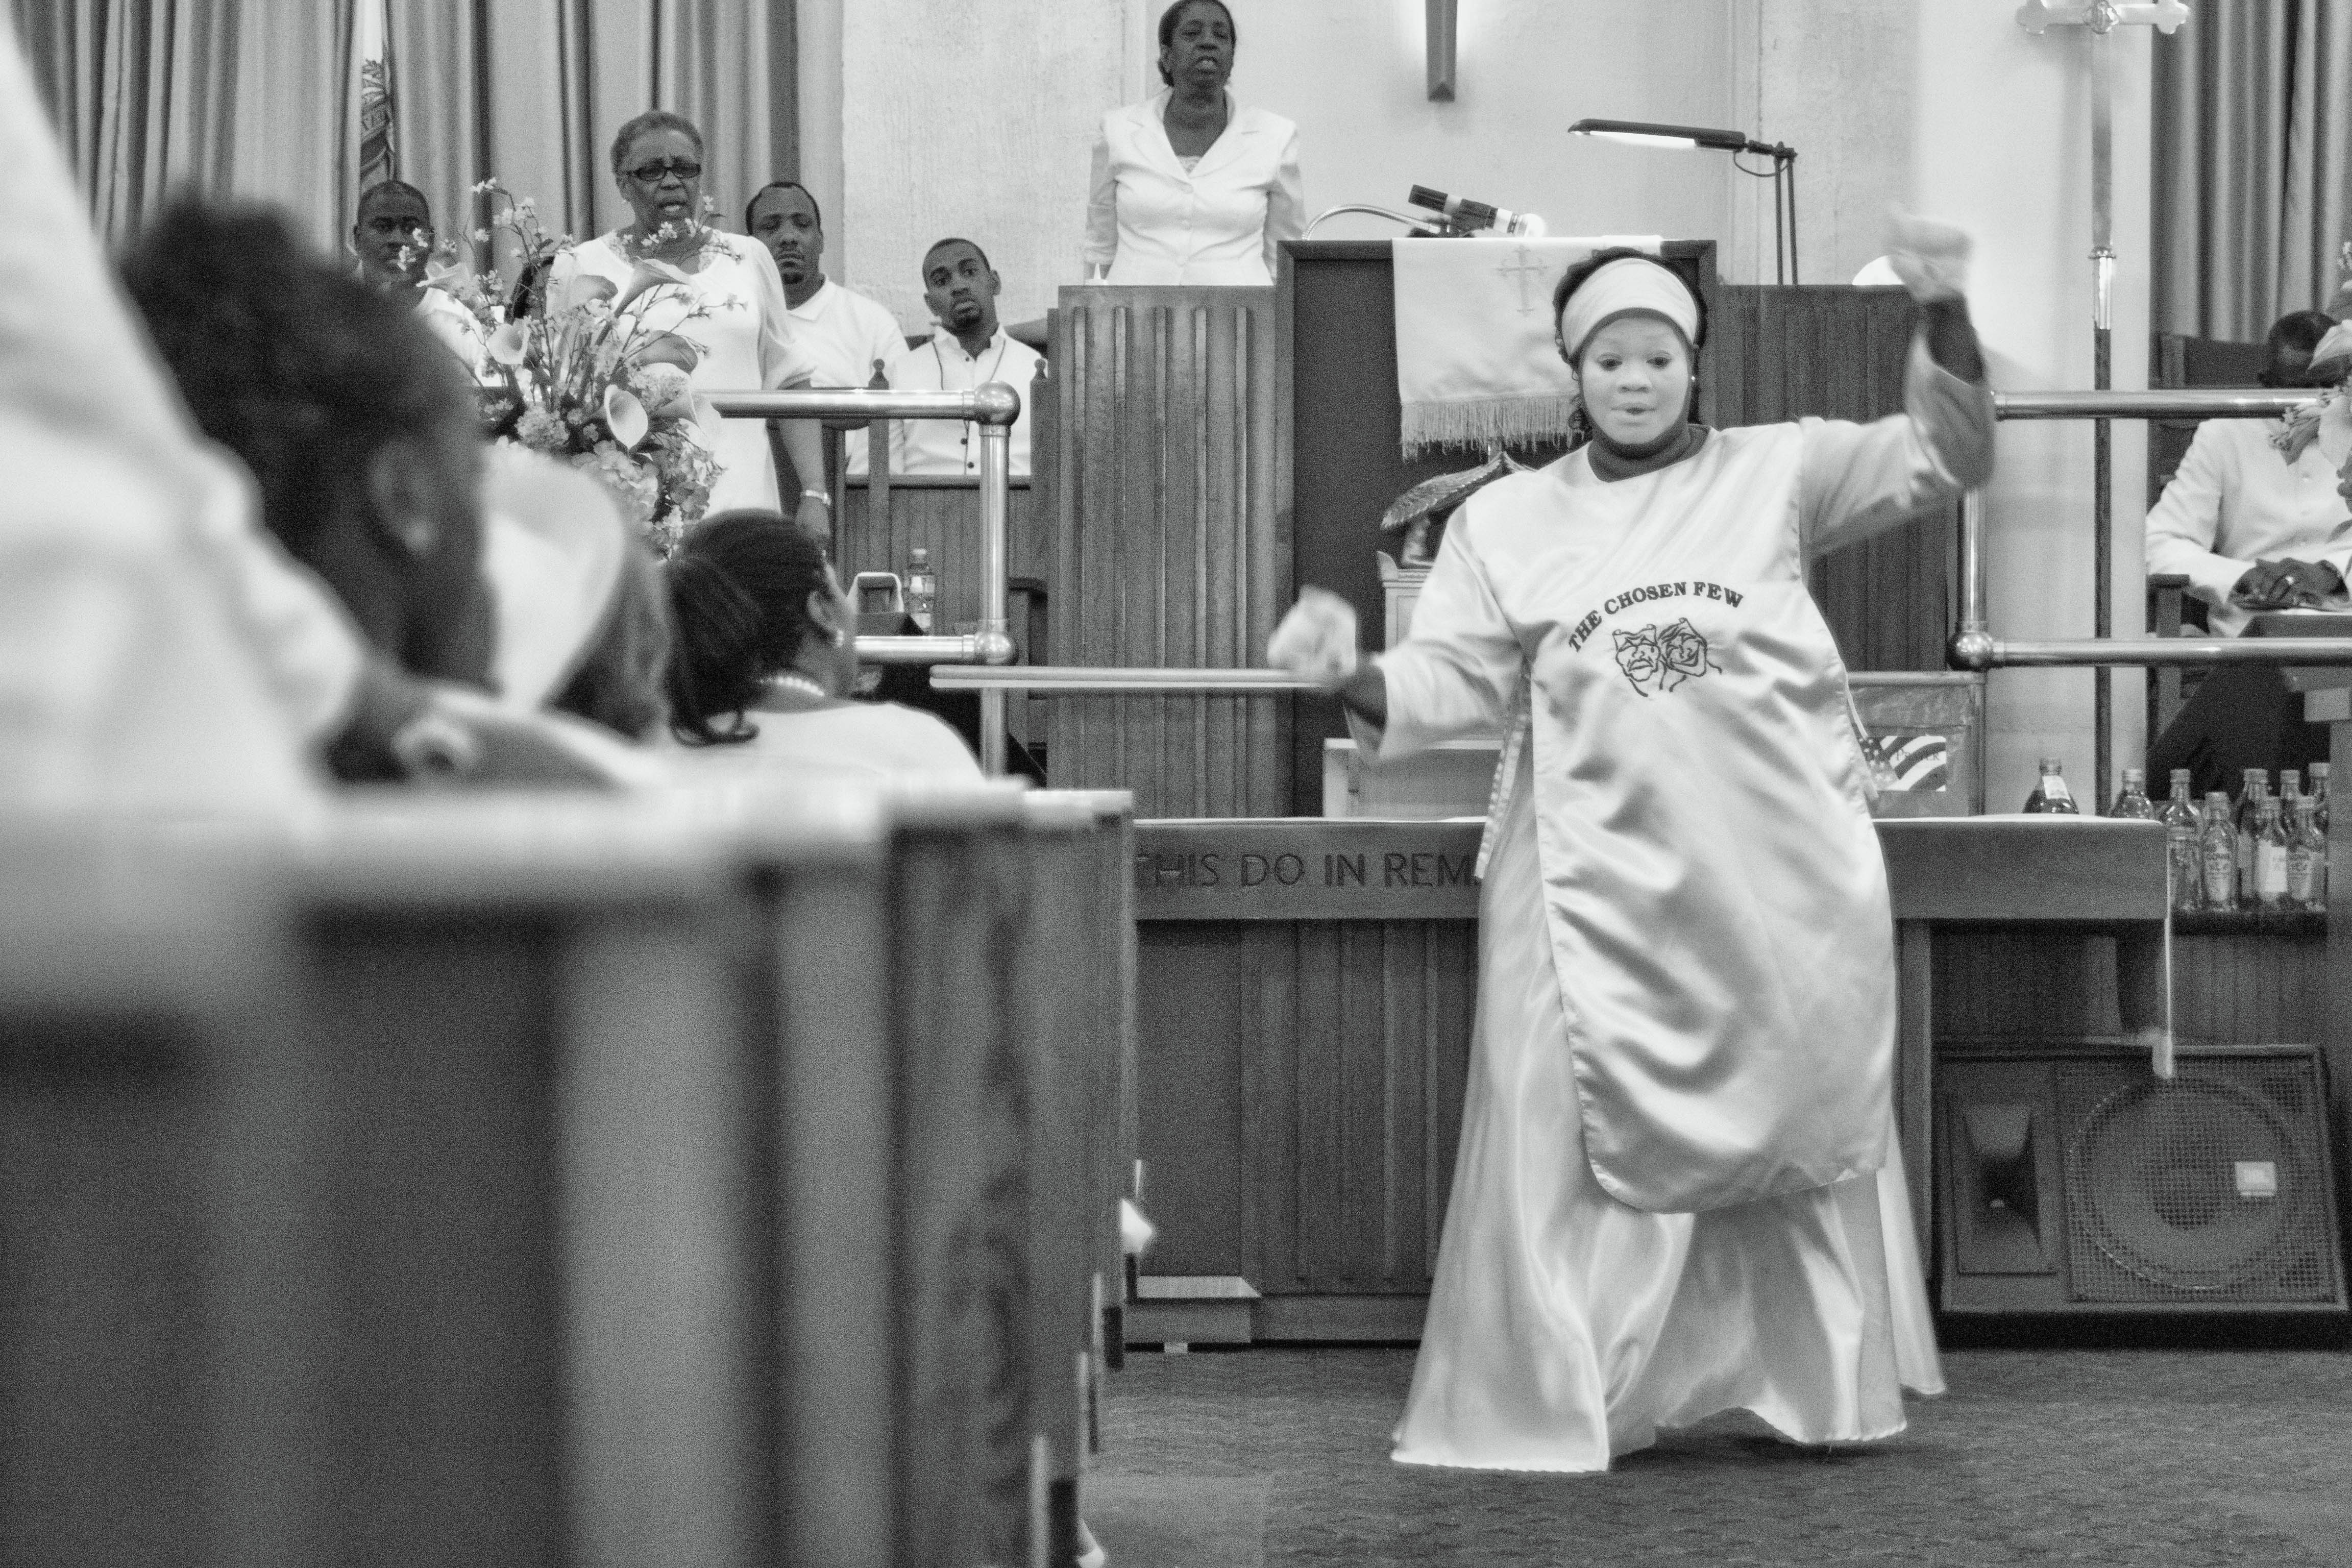
person, black and white, monochrome, bride, photograph, monochrome photography